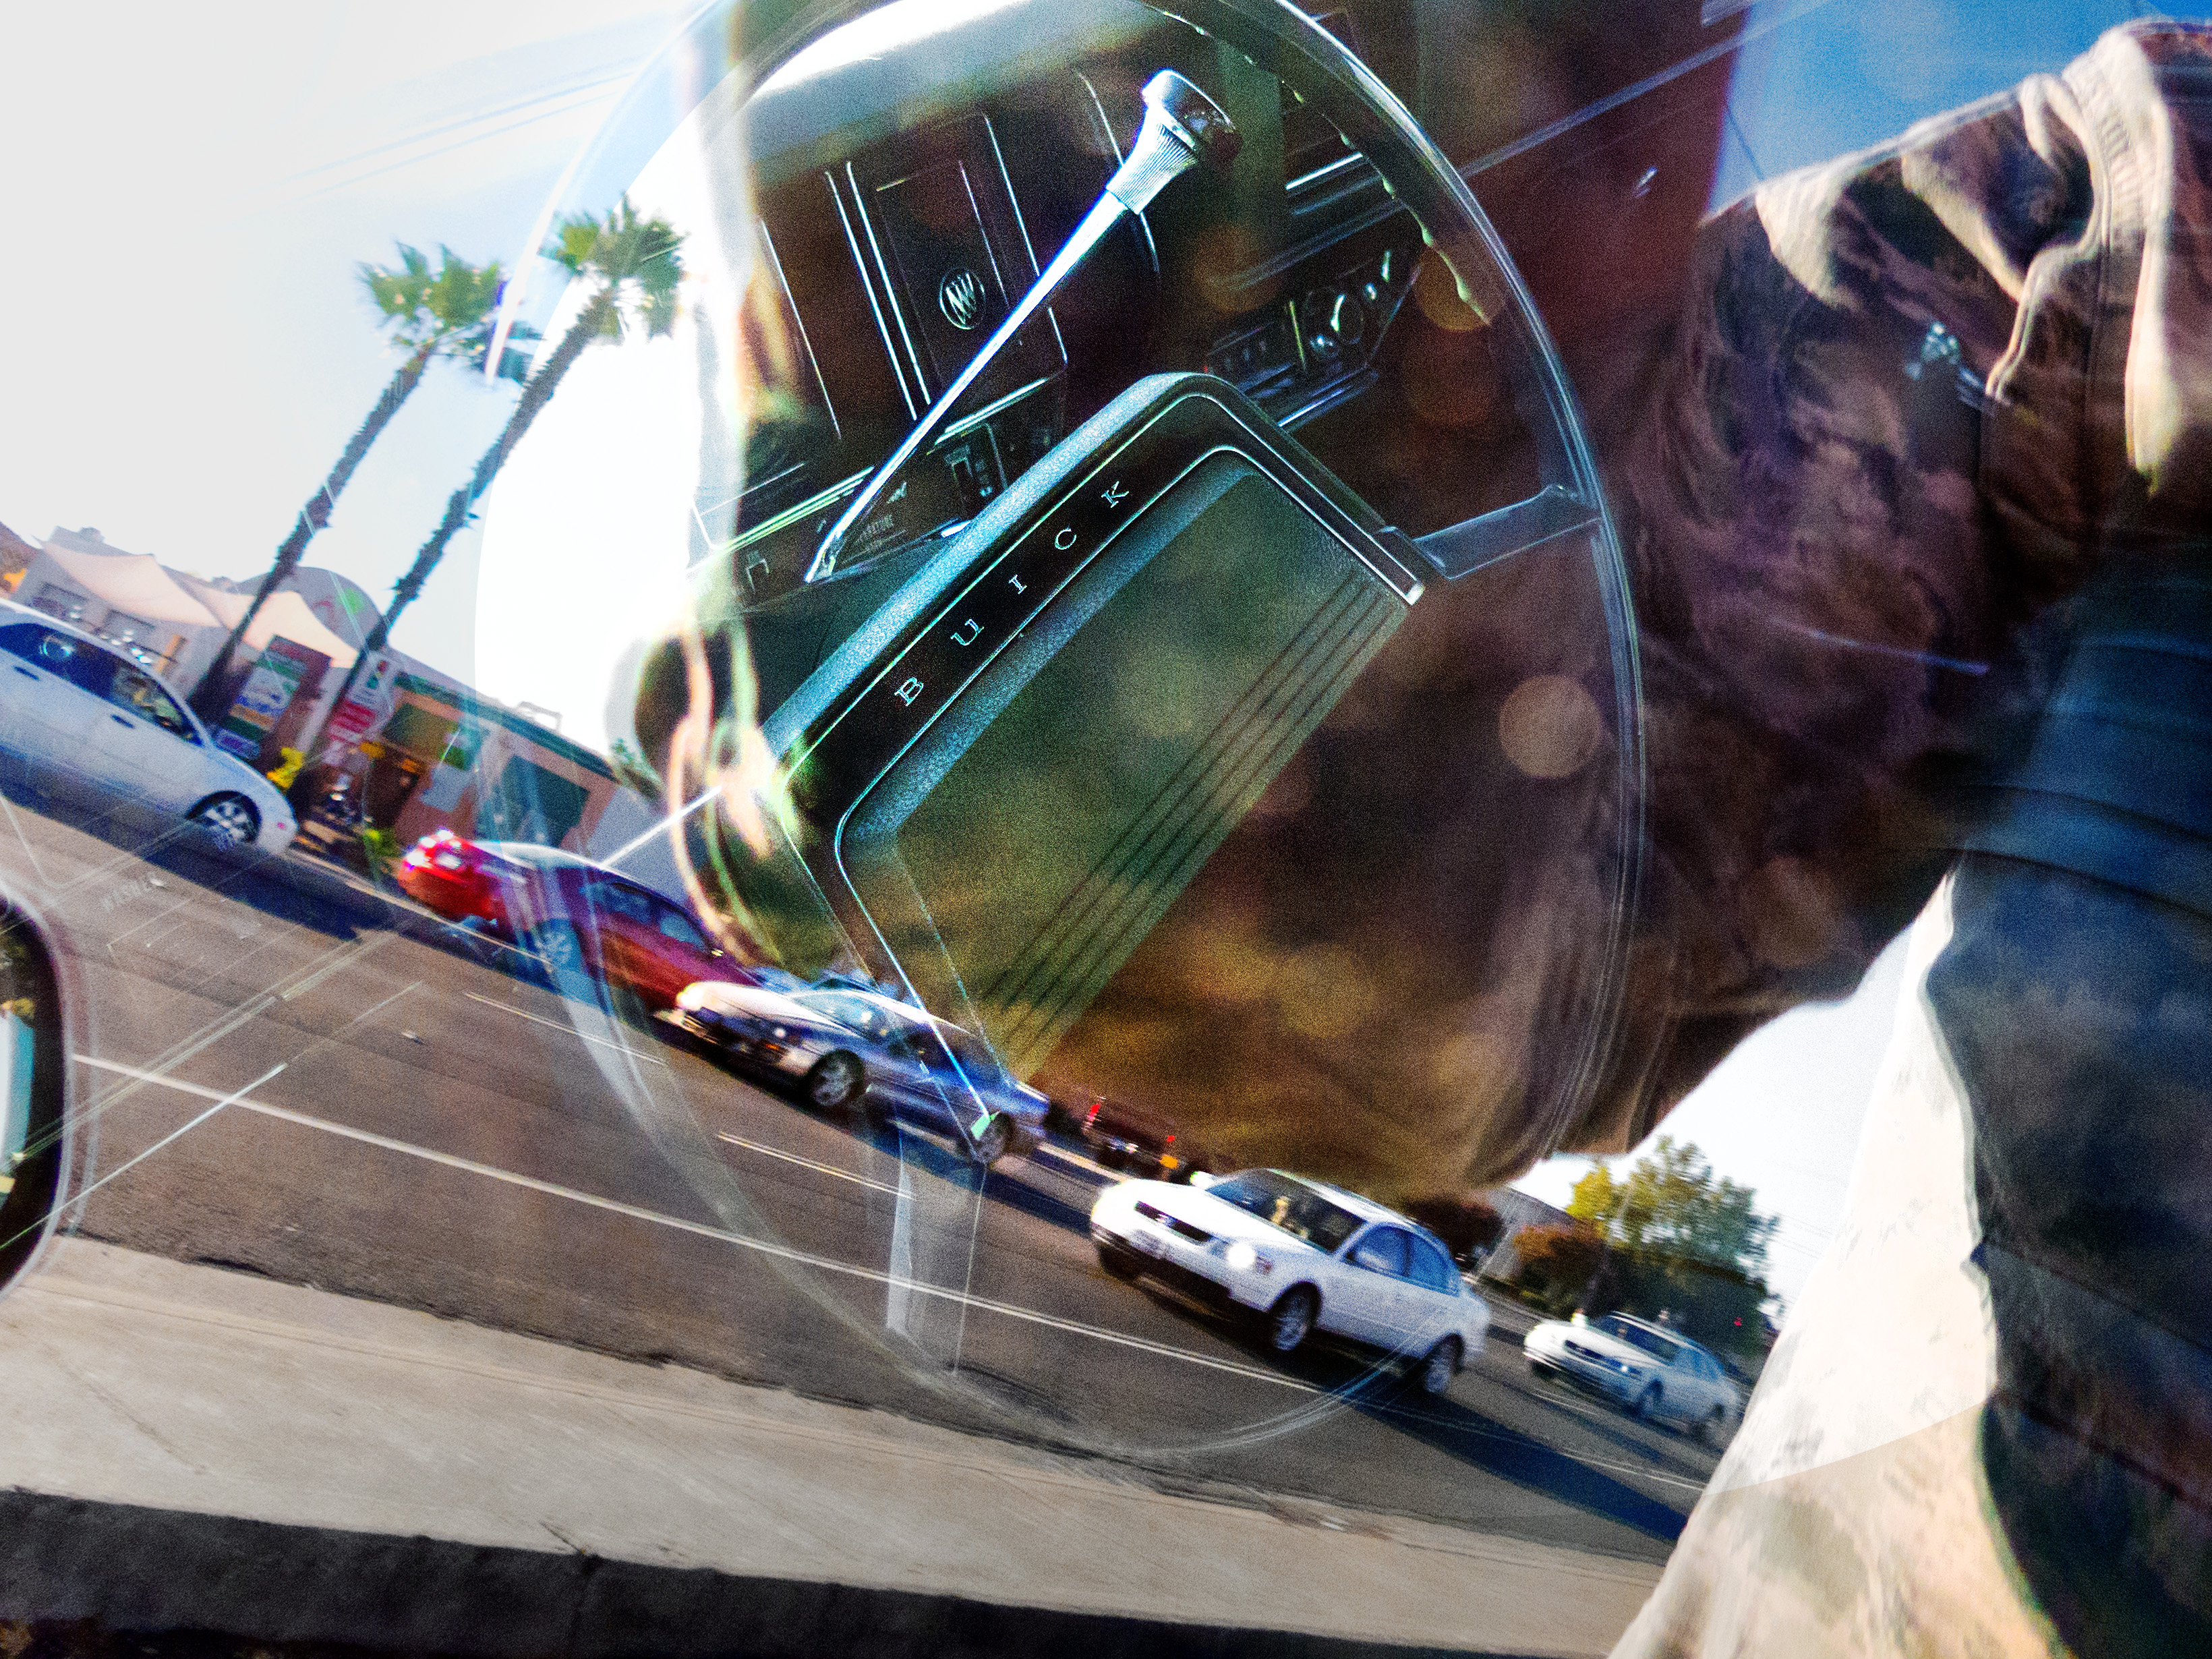
vehicle, race, racing